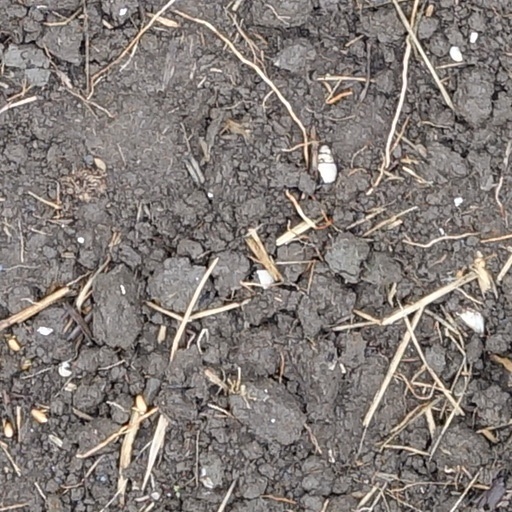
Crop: wheat